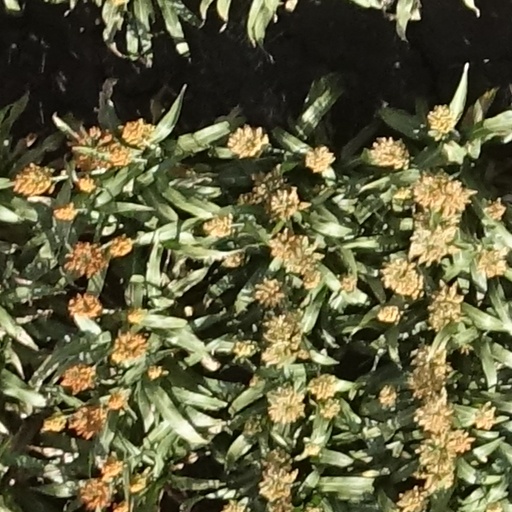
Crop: sorghum